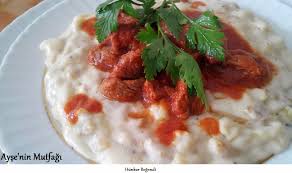
Yemek: hunkar_begendi